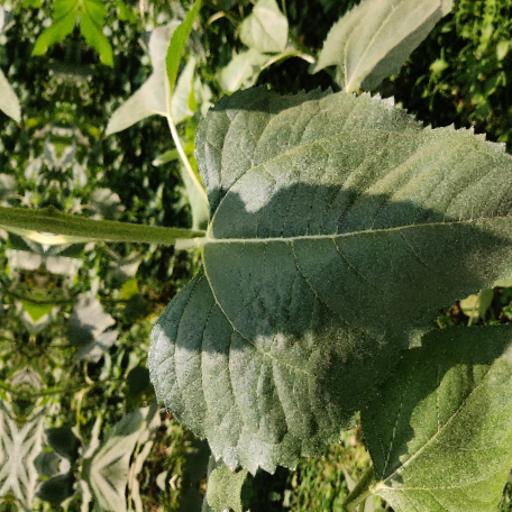
Label: Fresh_leaf